Pollution from nanomaterials

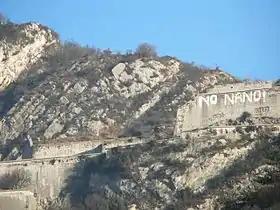
Groups opposing the installation of nanotechnology laboratories in Grenoble, France, spraypainted their opposition on a former fortress above the city in 2007.

Nanomaterials can be both incidental and engineered. Engineered nanomaterials (ENMs) are nanoparticles that are made for use, are defined as materials with dimensions between 1 and 100nm, for example in cosmetics or pharmaceuticals like zinc oxide and TiO as well as microplastics. Incidental nanomaterials are found from sources such as cigarette smoke and building demolition. Engineered nanoparticles have become increasingly important for many applications in consumer and industrial products, which has resulted in an increased presence in the environment. This proliferation has instigated a growing body of research into the effects of nanoparticles on the environment. Natural nanoparticles include particles from natural processes like dust storms, volcanic eruptions, forest fires, and ocean water evaporation.